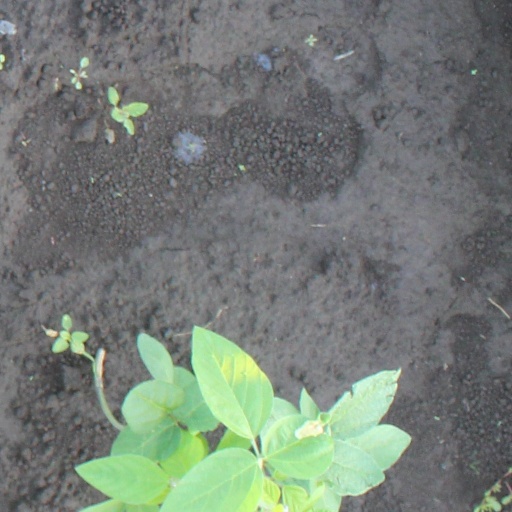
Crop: soybean